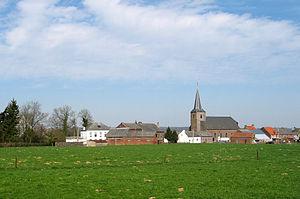
Sars-la-Buissière (Belgique), le village au début du printemps.
Sars-la-Buissière est une section de la commune belge de Lobbes située en Région wallonne dans la province de Hainaut.